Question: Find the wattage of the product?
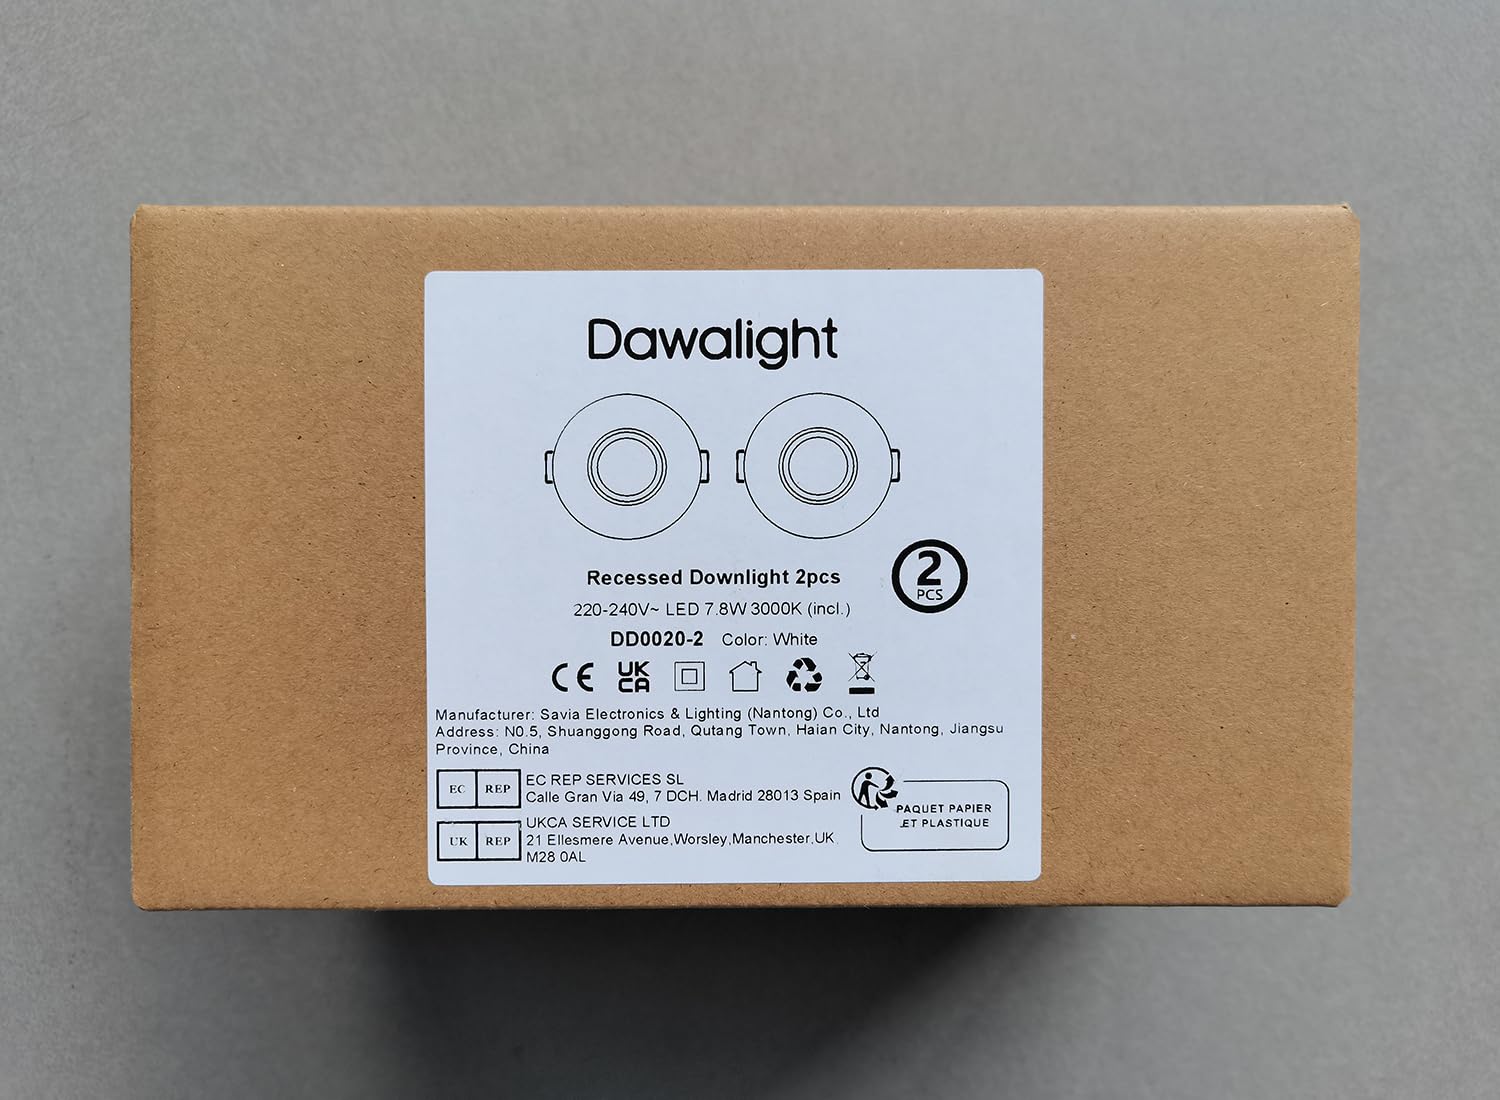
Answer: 7.8 watt